David Ignatius

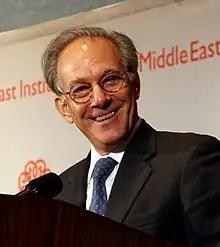
Ignatius in 2007

After completing his education, Ignatius was an editor at the "Washington Monthly" before moving to "The Wall Street Journal", where he spent ten years as a reporter. At the "Journal", Ignatius first covered the steel industry in Pittsburgh. He then moved to Washington, where he covered the Justice Department, the CIA, and the Senate. Ignatius was the "Journal"s Middle East correspondent from 1980 through 1983, during which time he covered the wars in Lebanon and Iraq. He returned to Washington in 1984, becoming chief diplomatic correspondent. In 1985 he received the Edward Weintal Prize for diplomatic reporting.